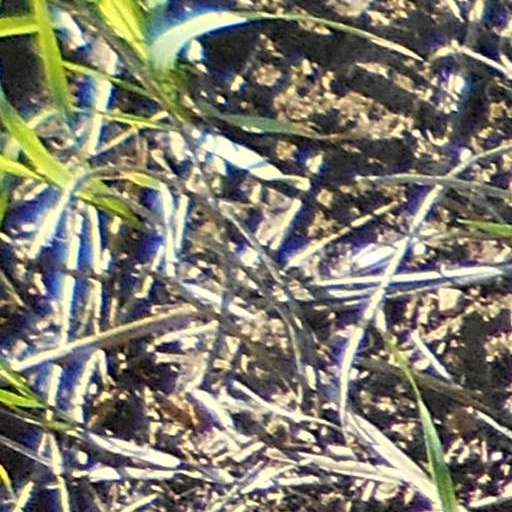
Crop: wheat